Worthing

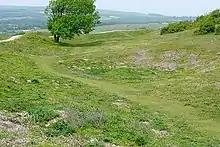
The backfilled remains of a flint mine shaft, one of about 270 mine shafts at Cissbury. From around 4000 BC, the South Downs above Worthing was Britain's earliest and largest flint-mining area.

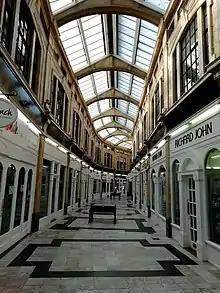
The marbled Edwardian architecture of The Royal Arcade, Worthing

From around 4000 BC, the South Downs above Worthing was Britain's earliest and largest flint-mining area, with four of the UK's 14 known flint mines lying within of the centre of Worthing. Graffiti or art scratched into the chalk at Cissbury and nearby Harrow Hill may be the earliest dateable examples of Neolithic art in Britain. An excavation at Little High Street dates the earliest remains from Worthing town centre to the Bronze Age. There is also an important Bronze Age hill fort on the western fringes of the modern borough at Highdown Hill.